Archaic Greece

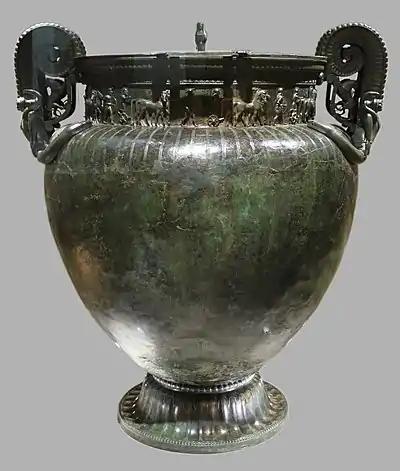
The Vix Krater, an imported Greek wine-mixing bronze vessel found in the Hallstatt/La Tène grave of the "Lady of Vix", Burgundy, France,

By the late eighth century BC, the archaic Greek world had become involved in an active trade network around the Aegean. It was this trade network that was the source of the orientalizing influence on Greek art in the early part of the archaic period. Meanwhile, to the west, trade between Corinth and Magna Graecia in Southern Italy and Sicily was booming.